I Can Hear Your Voice

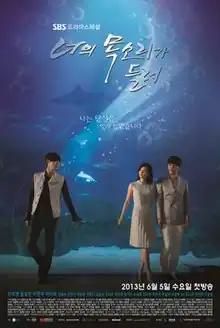
Promotional poster

I Can Hear Your Voice is a 2013 South Korean television series starring Lee Bo-young, Lee Jong-suk, Yoon Sang-hyun, and Lee Da-hee. It aired on SBS from June 5 to August 1, 2013, on Wednesdays and Thursdays at 21:55 for 18 episodes.